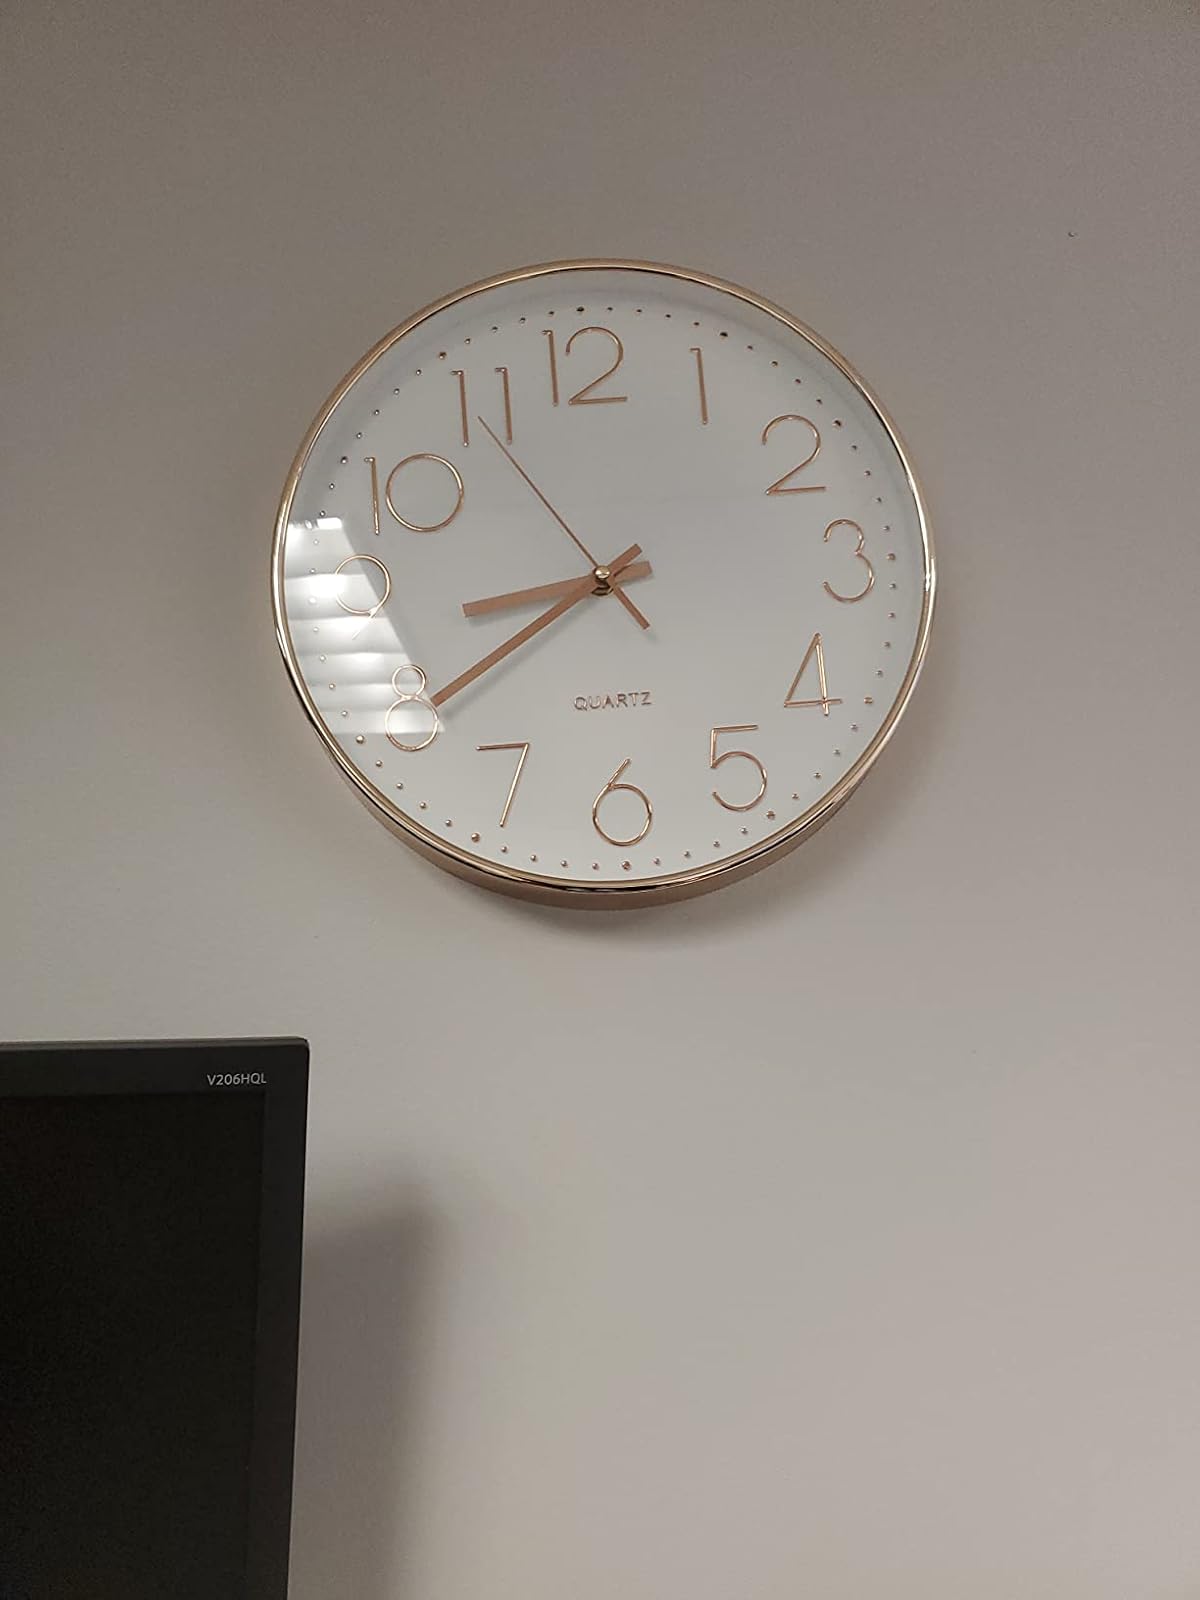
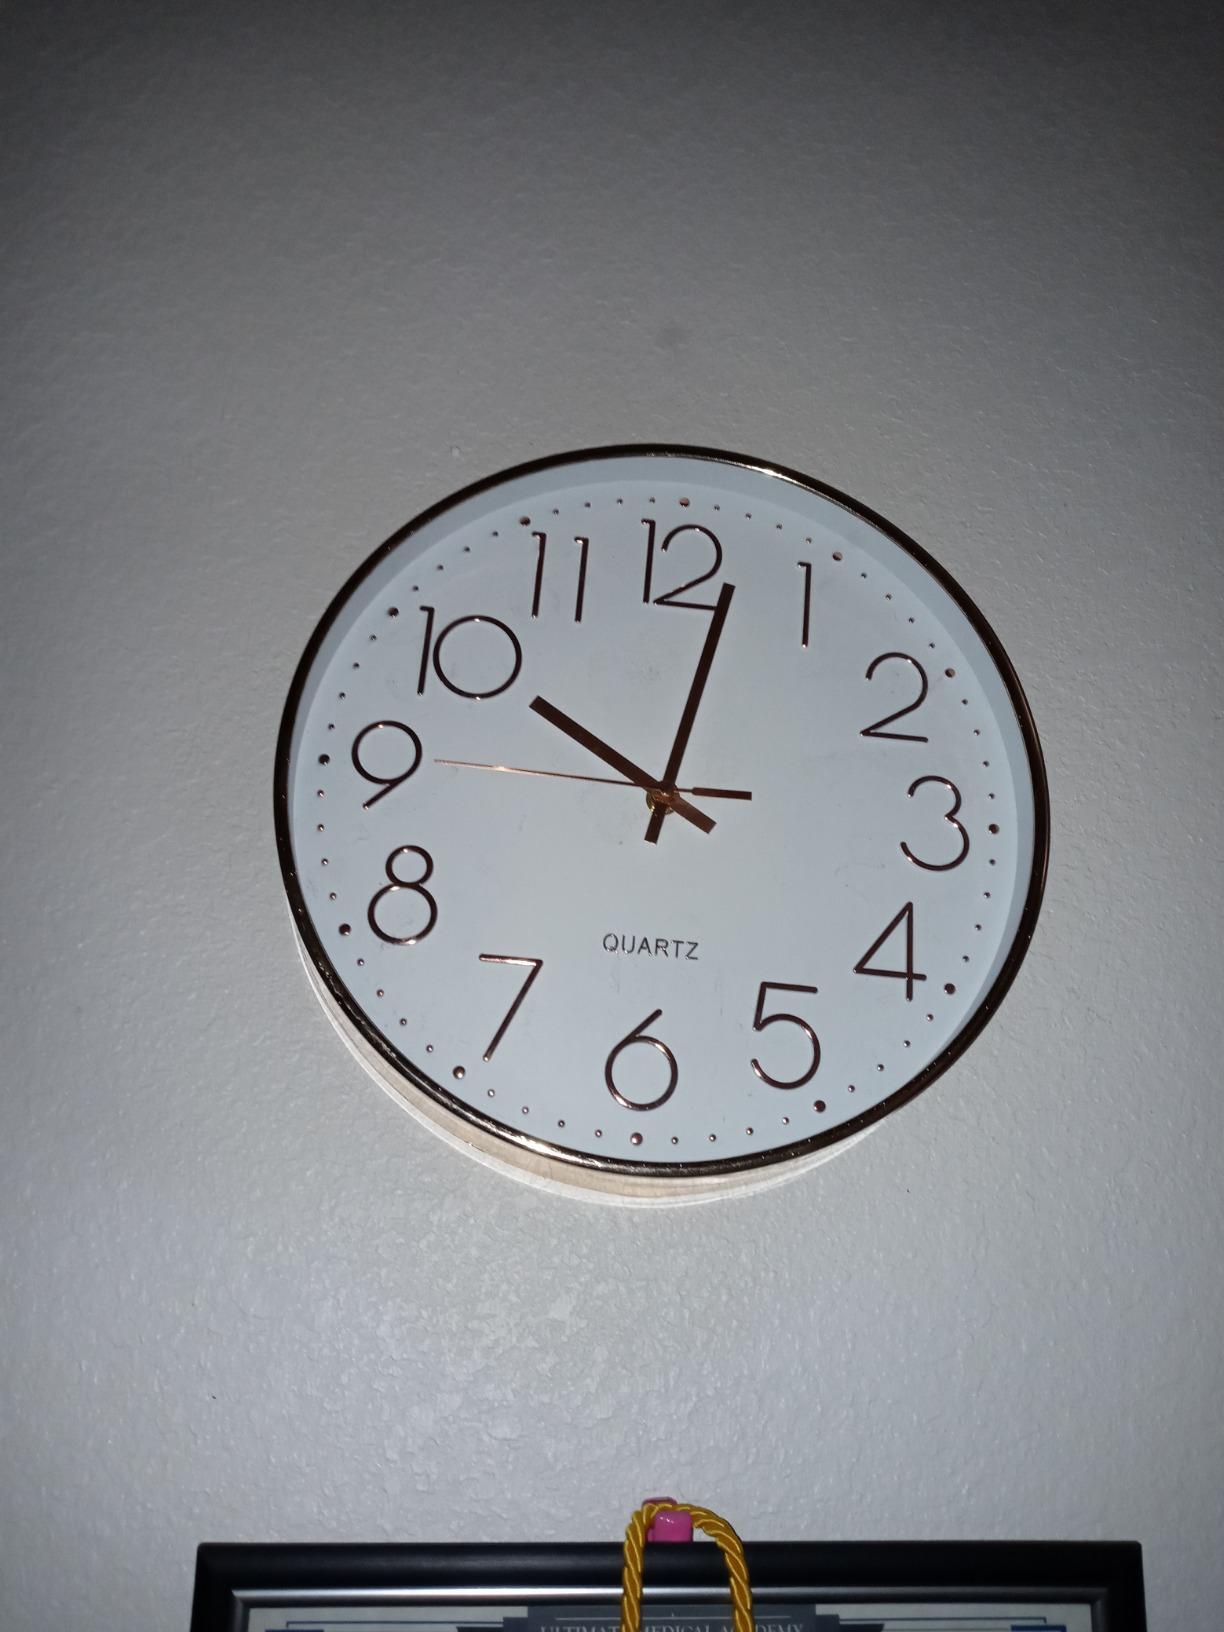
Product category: clock
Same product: yes